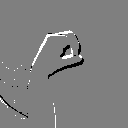
ASL letter: o